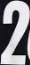
Number: 2